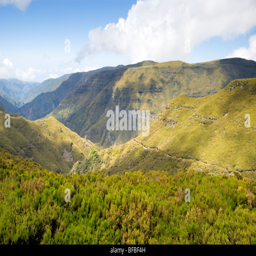
mountains around valley on the island